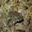
Label: frog